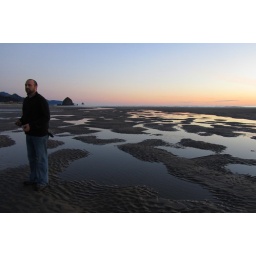
there are fantastic pools of water in the sand